Kelly Gadéa

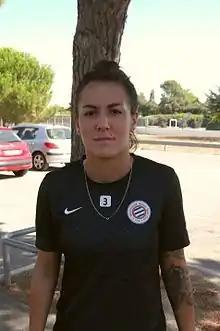
Gadéa in 2013

Kelly Gadéa (born 16 December 1991) is a French former footballer.